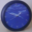
Label: clock